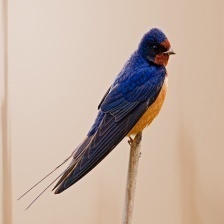
Species: BARN SWALLOW
Scientific name: HIRUNDO RUSTICA